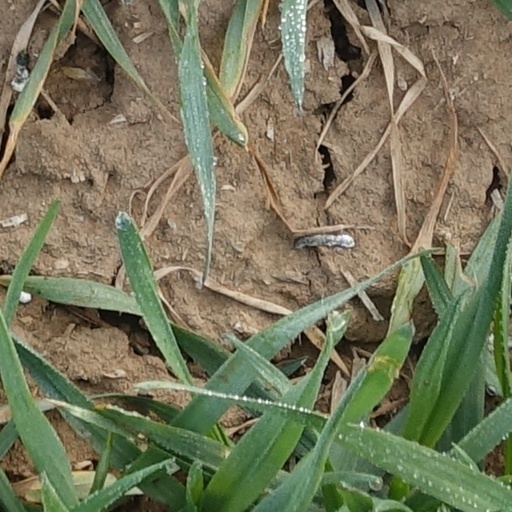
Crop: wheat